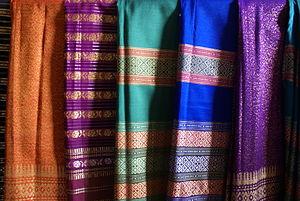
Le sarong est une pièce de tissu rectangulaire d'au moins un mètre de large dont on a cousu ensemble les deux petits côtés de façon à former un étui cylindrique. C'est un vêtement simple, et mixte, porté par les femmes, les hommes ou les enfants. Il peut être noué sur le côté, devant, ou simplement enroulé sur lui-même à la ceinture. Le sarong est couramment et traditionnellement porté en Asie du Sud et Asie du Sud-Est.